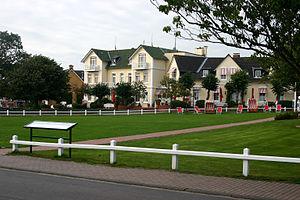
Norddorf auf Amrum est une commune d'Allemagne, située dans le land du Schleswig-Holstein et l'arrondissement de Frise-du-Nord. Elle se situe sur l'île d'Amrum.